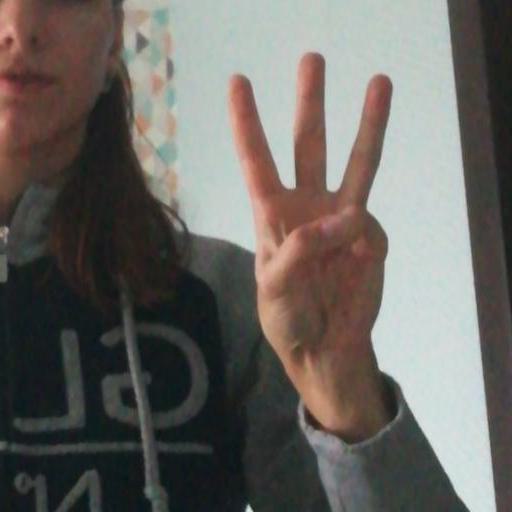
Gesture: three